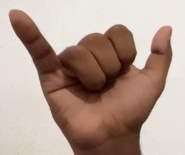
ASL sign: Y